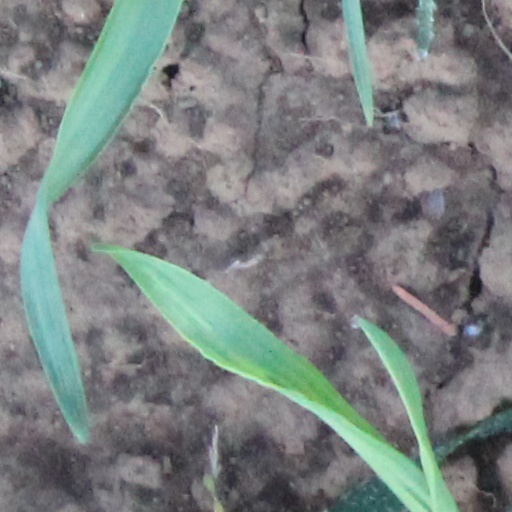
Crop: wheat